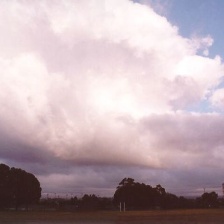
Cloud type: Stratocumulus